Milan Jovanić

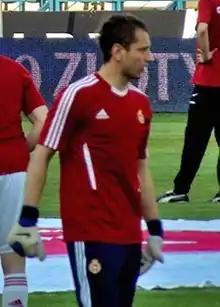

Milan Jovanić (born 31 July 1985) is a Serbian former professional footballer who played as a goalkeeper. He is currently the goalkeeping coach of Novi Sad 1921.